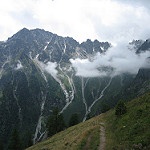
Scene: Outdoor